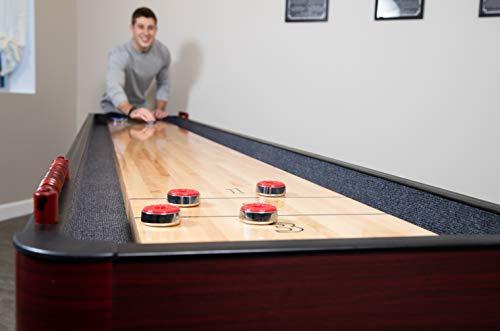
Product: Challenger Shuffleboard Table w Dark Cherry Finish, Hardwood Playfield and Storage Cabinets
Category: Sports & Outdoors | Sports & Fitness | Leisure Sports & Game Room | Arcade & Table Games | Shuffleboard | Shuffleboard Tables
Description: Antique bronze cabinet hinges and a dark cherry laminate add a classic, vintage look to this stylish table.
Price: $748.00 - $2,024.91
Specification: Product Dimensions:         98 x 15 x 31 inches ; 262 pounds    |Shipping Weight: 262 pounds (View shipping rates and policies)|ASIN: B077V954YD|    #22    in Shuffleboard Tables